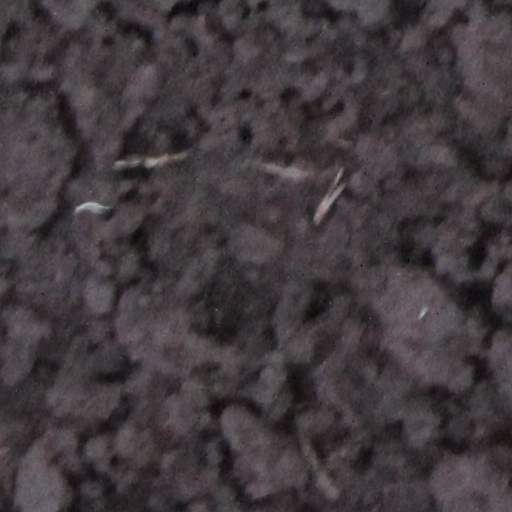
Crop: wheat